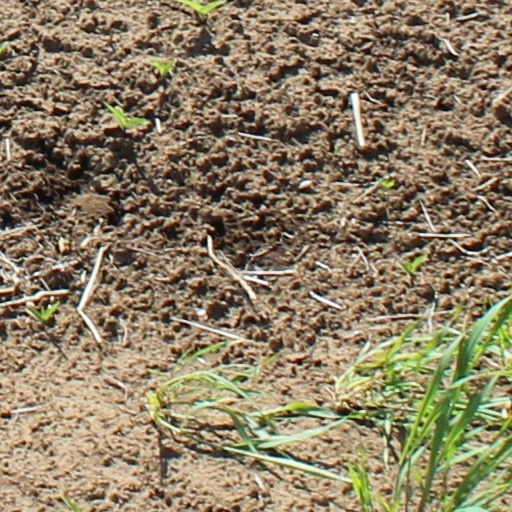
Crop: wheat